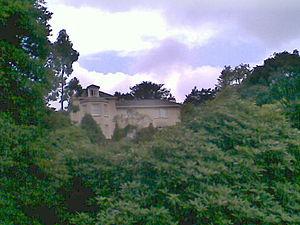
Alfred Fox, de Falmouth, Cornouailles, Angleterre, Royaume-Uni, est un propriétaire et industriel de Glendurgan Garden, maintenant propriété du National Trust, et est membre de la famille Quaker Fox de Falmouth.